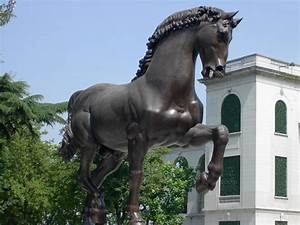
Label: cavallo